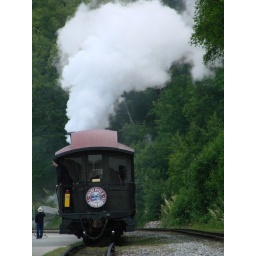
One of the many train rides in Skagway. We took a bus tour instead.